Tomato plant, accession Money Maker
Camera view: vertical (180 deg); turntable rotation: 210 degrees
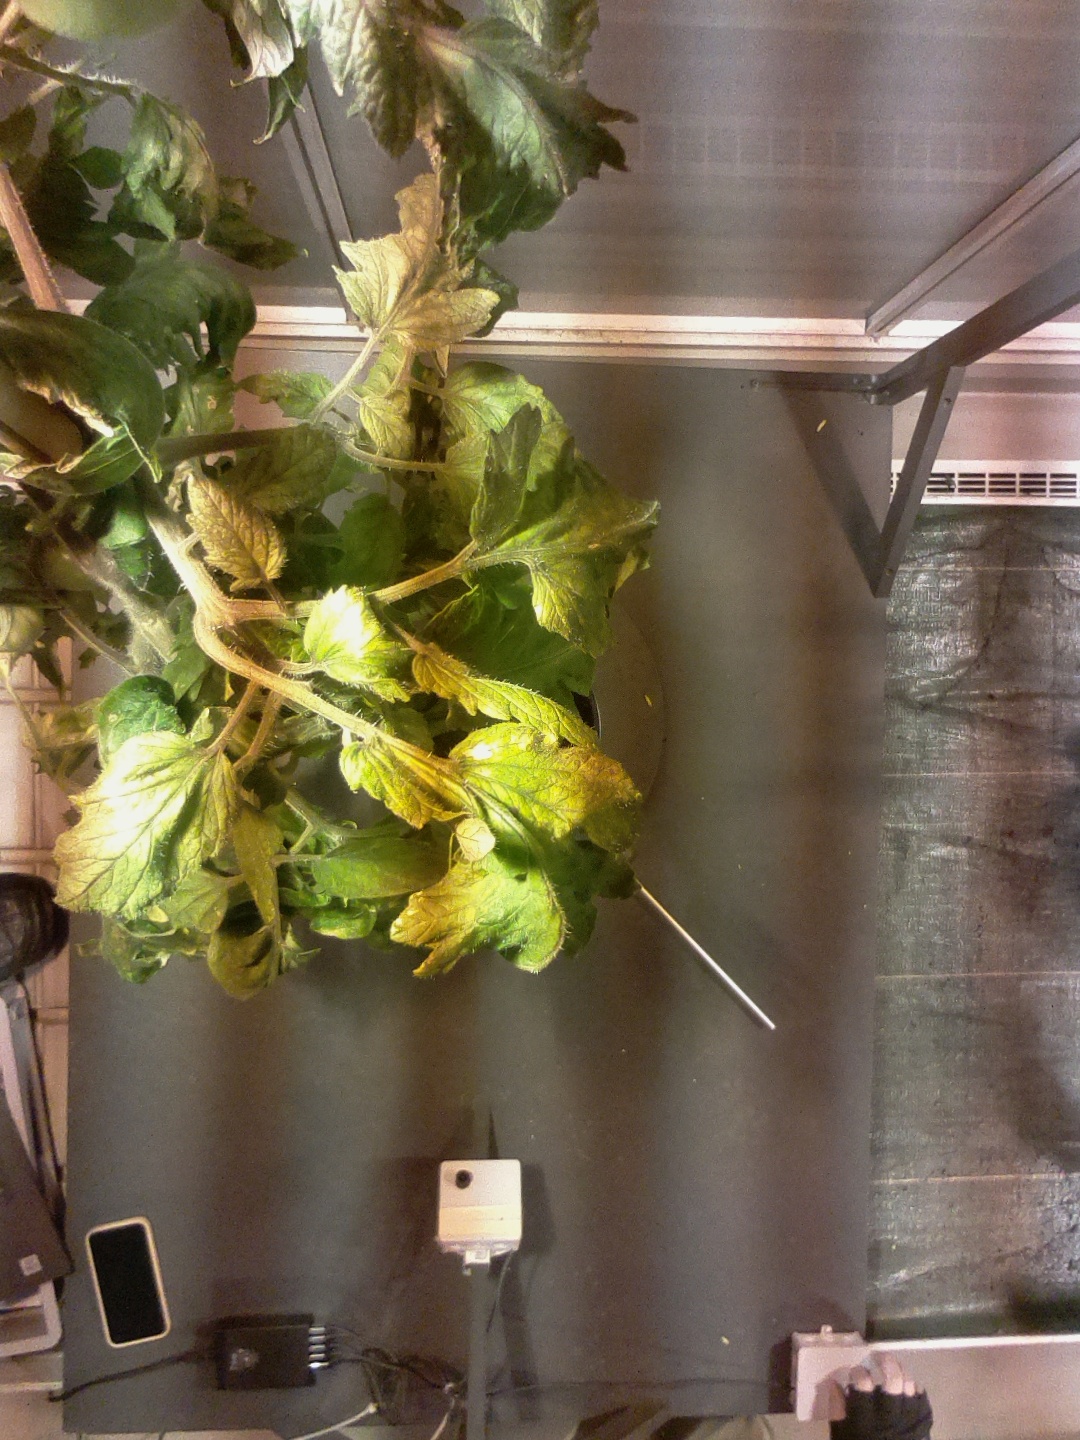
BBCH growth stage 74: 40%-50% of final fruit size